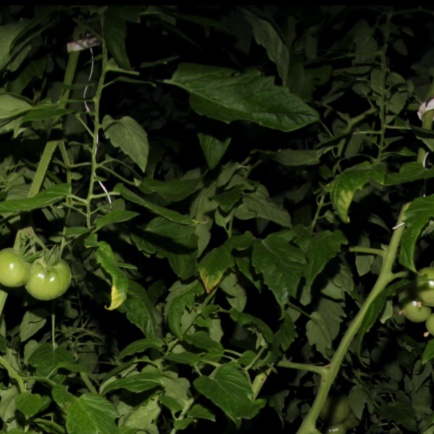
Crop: tomato